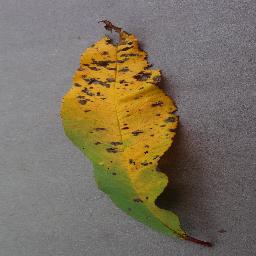
Label: Peach___Bacterial_spot